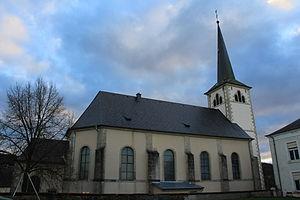
Le côté nord de l'église paroissiale d'Elvange (Beckerich, Gr.-D. de Luxembourg). Au premier plan gauche l'ancienne presbytère.